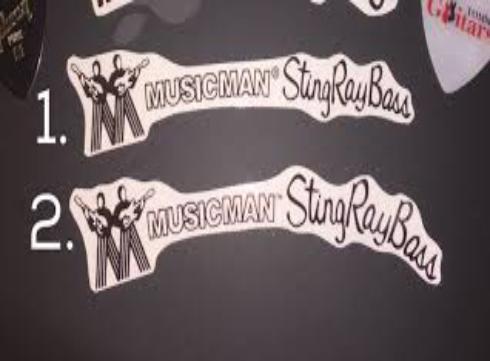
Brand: music man-2
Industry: Leisure